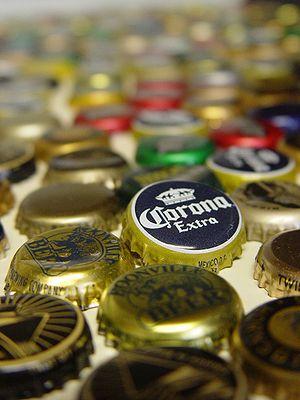
La tégestophilie est le fait de collectionner des sous-bocks de bière, ou, par extension, des objets liés à la bière. Il peut également s'agir de tout autre objet dérivé ayant un rapport avec la bière tels les tee-shirts, les casquettes, les cartes à jouer, les décapsuleurs à bières, les aimants, etc.